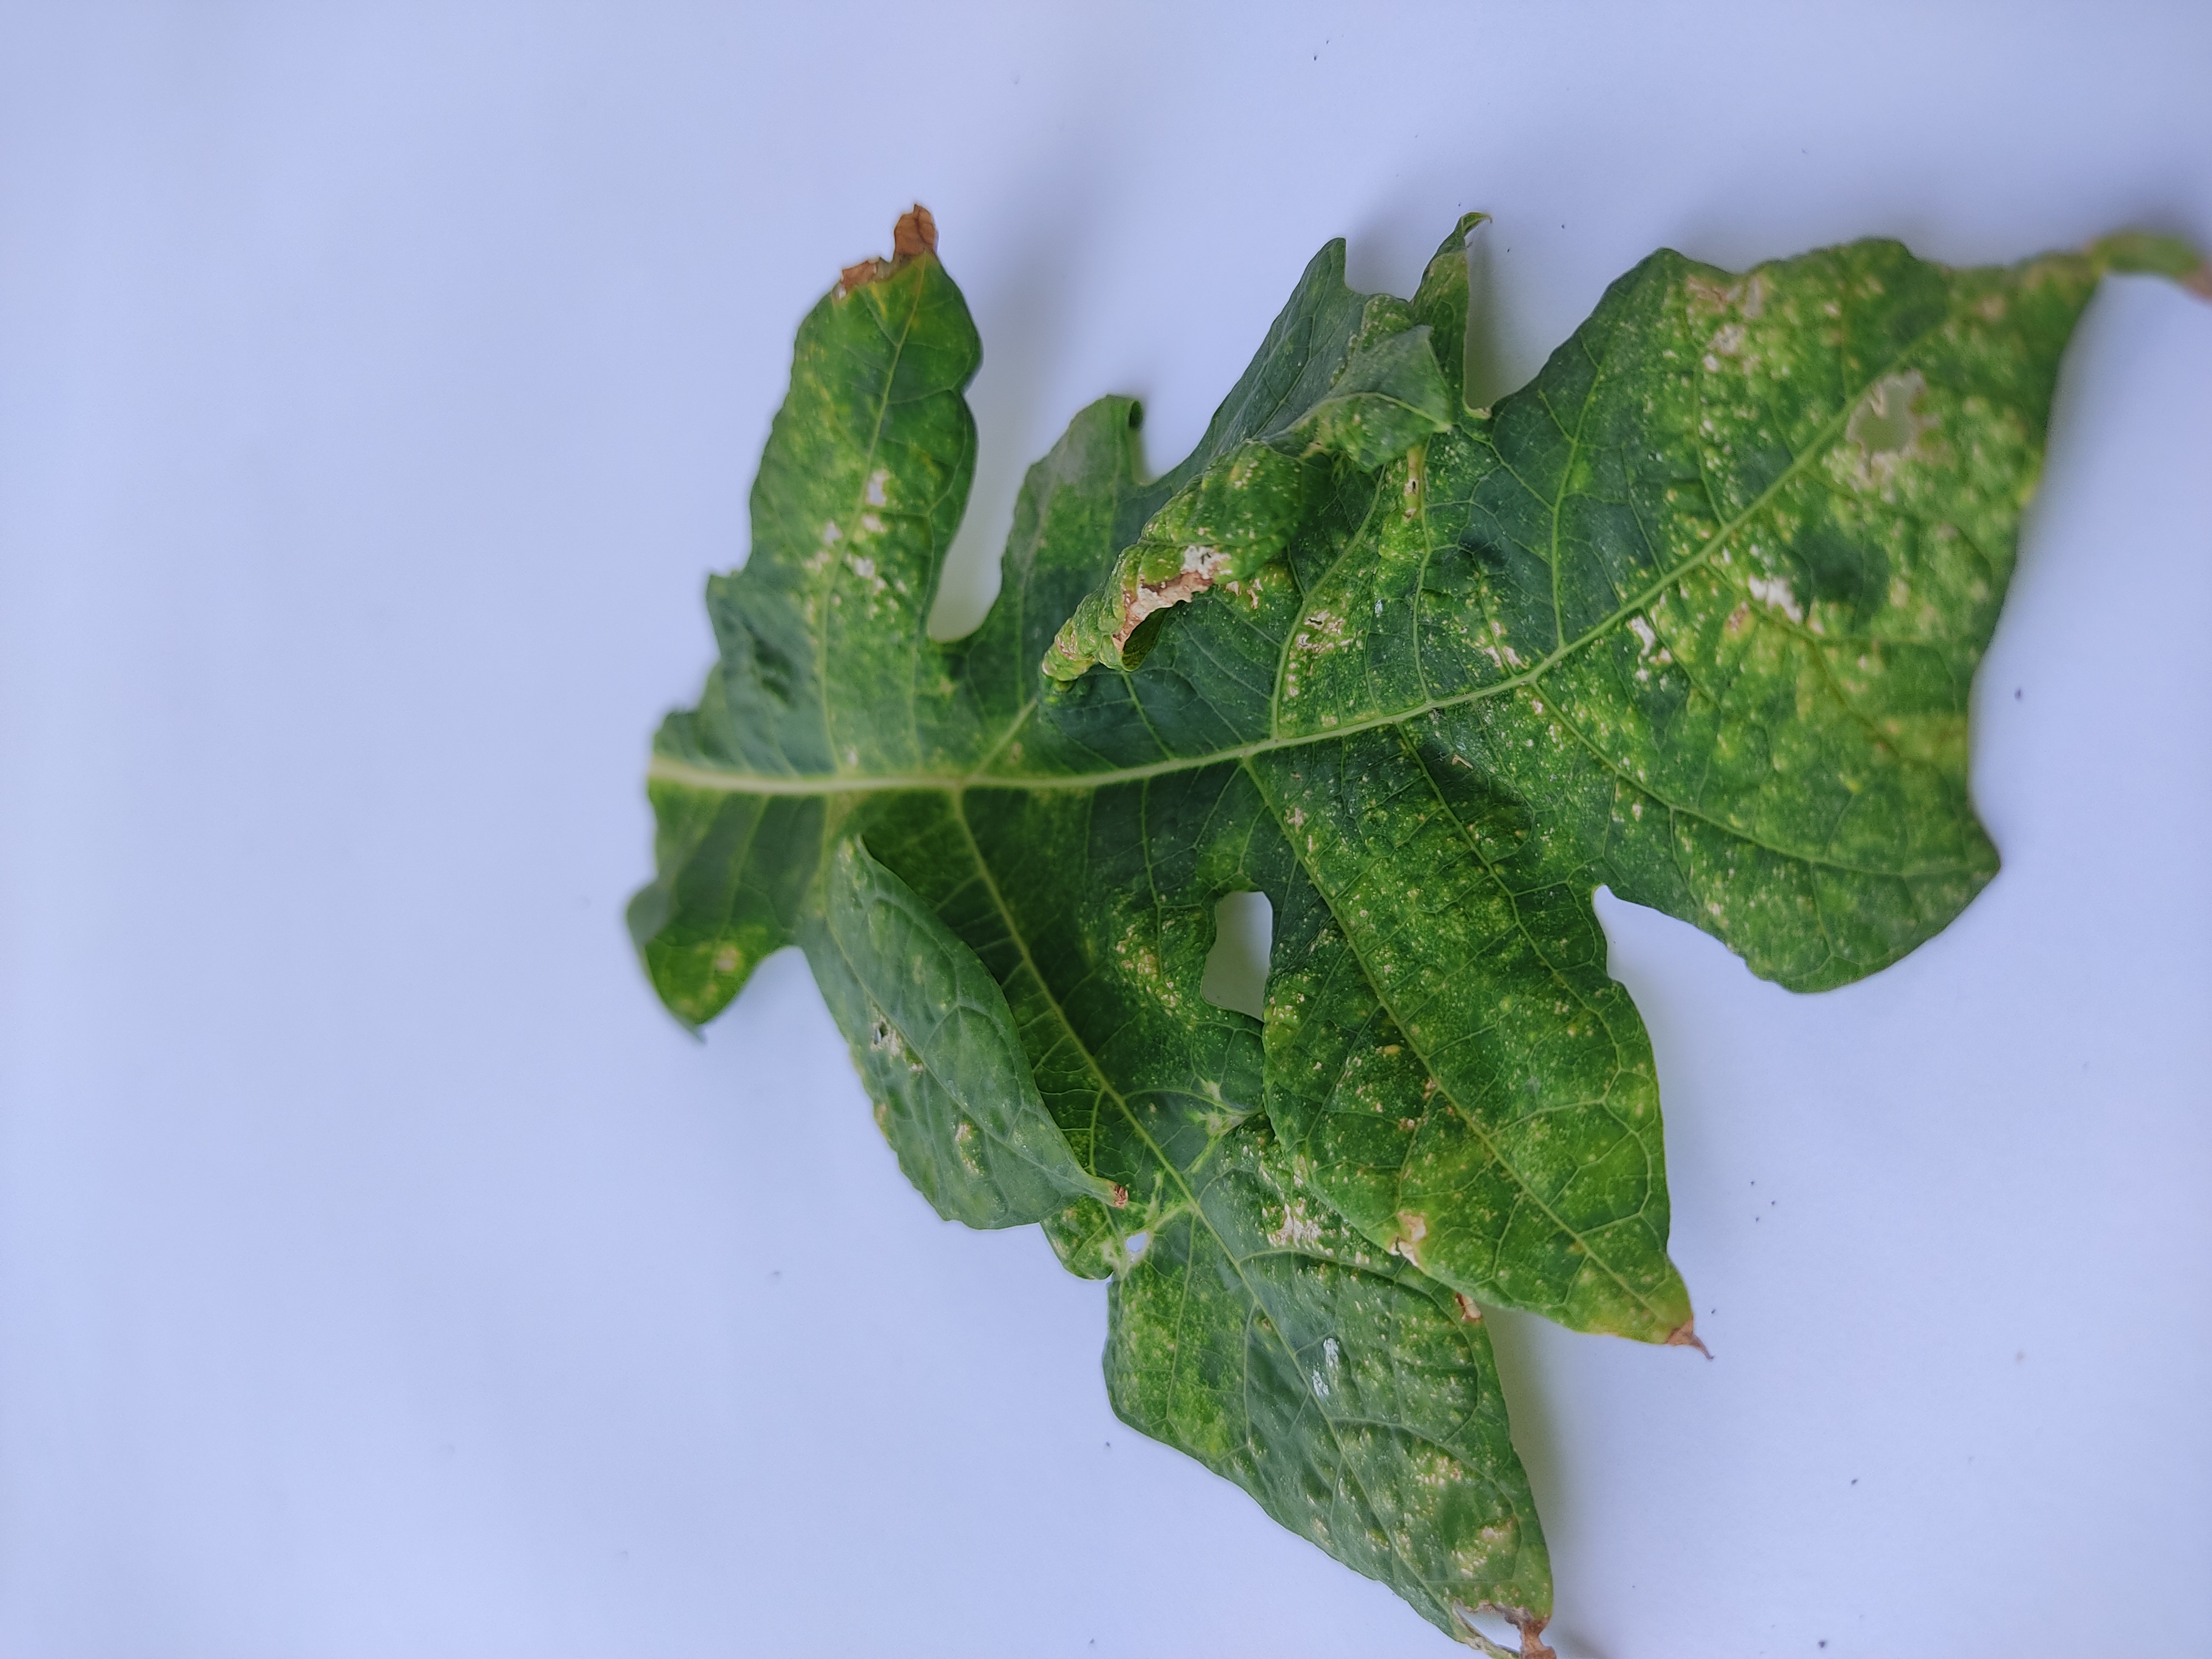
Label: Mite Disease